Battle of Turtucaia

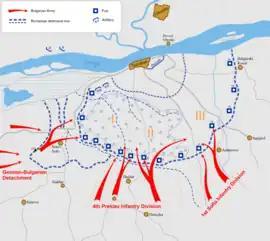
Map of the Battle of Tutrakan

On 3 September the Bulgarians began consolidating their positions. To do this more effectively the German-Bulgarian detachment was ordered to take height 131, west of Staro Selo, where it would secure a staging area for the assault on the Romanian forts in Sector I (West). The defenders here were relatively well entrenched and protected by rows of barbed wire, while the attackers had to advance through an open field with their flanks exposed to fire from the Romanian monitors and some of the trenches. Romanian positions further south, around the village of Senovo, were fronted by low hills that could provide cover for advancing infantry, which prompted Colonel Kaufman to divide his detachment into three columns (commanded by Colonel Vlahov, Major von Hamerstein, and Colonel Drazhkov) and use one to attack towards Senovo while the other two supported it. Advancing at about 5 am, Colonel Vlahov's force initially met little resistance; however, Romanian fire gradually intensified, and the Bulgarian column was exposed to flanking fire from the main defensive line. Some of the soldiers reached the barbed wire, but were unable to get through it. At noon the units were ordered to dig in on the positions they had reached. Colonel Vlahov's request for reinforcement was denied. Romanian counterattacks forced the Colonel to order the troops to retire about 300 meters from the barbed wire and dig in. The advance of Major von Hamerstein, met with strong rifle and monitor fire, achieved little. Colonel Drazhkov, meanwhile, repelled Romanian flanking attacks, but his advance was stalled by strong artillery fire at about 50 meters from the Romanian barbed wire. Overall, the attackers in this sector suffered around 300 casualties. They did not achieve their objectives, and had to wait until the next day as darkness settled over the battlefield.